The Black Dahlia Murder (band)

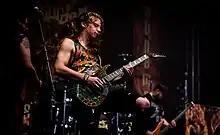
Brandon Ellis in 2016

Lead guitarist Ryan Knight confirmed in early 2015 that the band will deliver a seventh studio release that year, followed by extensive touring, and that he is planning to start working on a solo album afterwards. Vocalist Trevor Strnad stated that the band's new album, titled "Abysmal", will be "more raw and natural sounding" and feature "more dynamic and developed songs" than their previous work. "Vlad, Son of the Dragon", the first song from the album, was released online on June 24, followed by "Receipt" on July 22 and "Threat Level No. 3" on August 19. "Abysmal" was produced by Mark Lewis and Ryan Williams and released worldwide through Metal Blade on September 18. In early February 2016, it was announced that Knight had left the band. He was replaced on lead guitar by Brandon Ellis of Arsis.